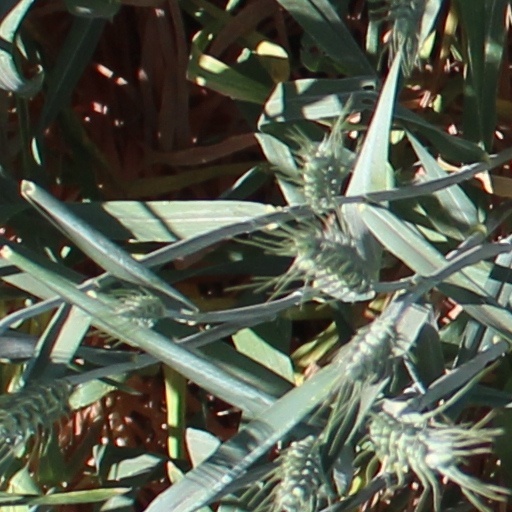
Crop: wheat